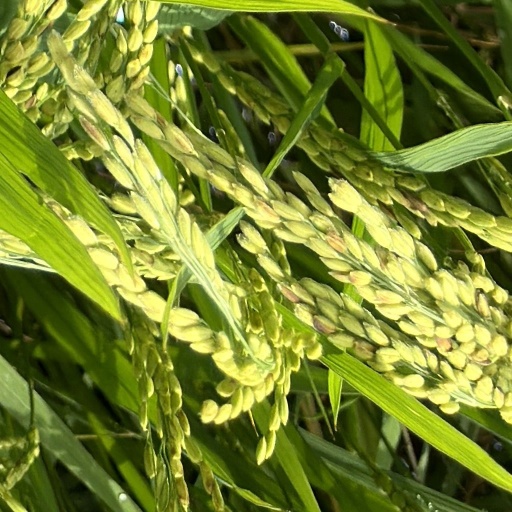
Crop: rice